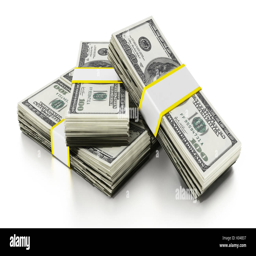
lots of dollars forming a staircase .